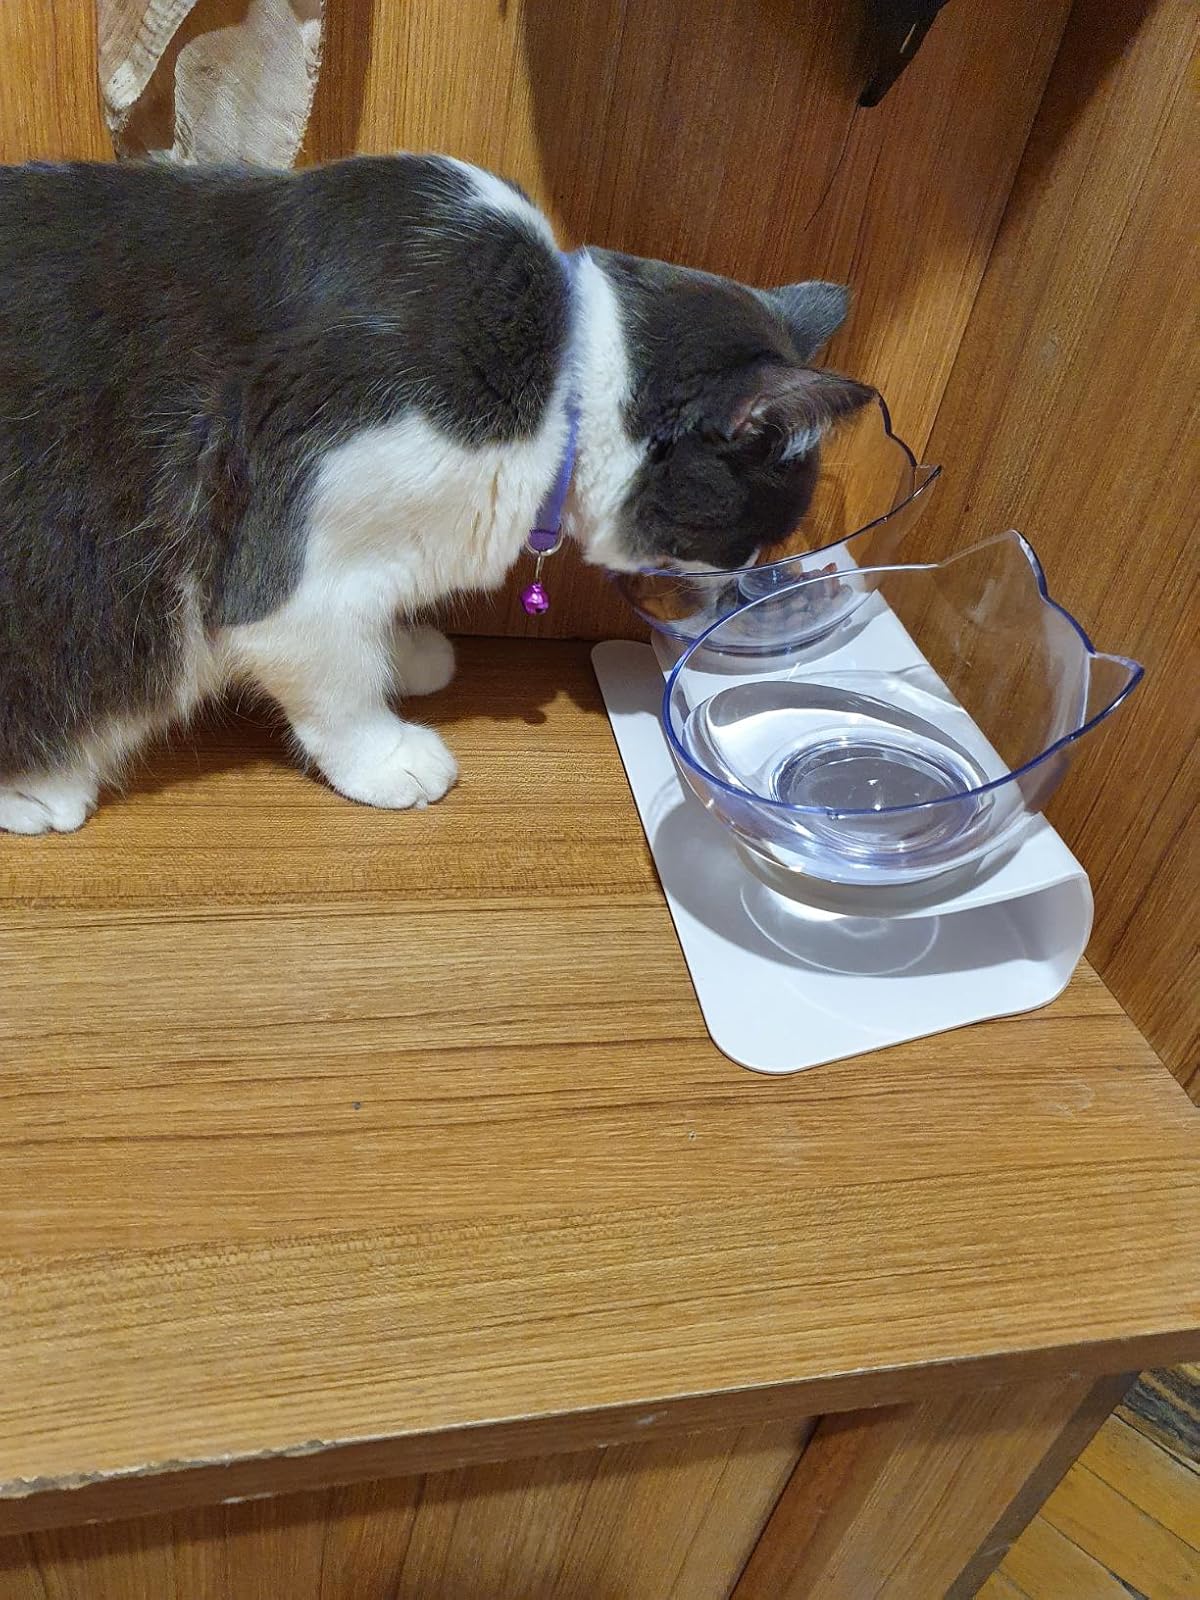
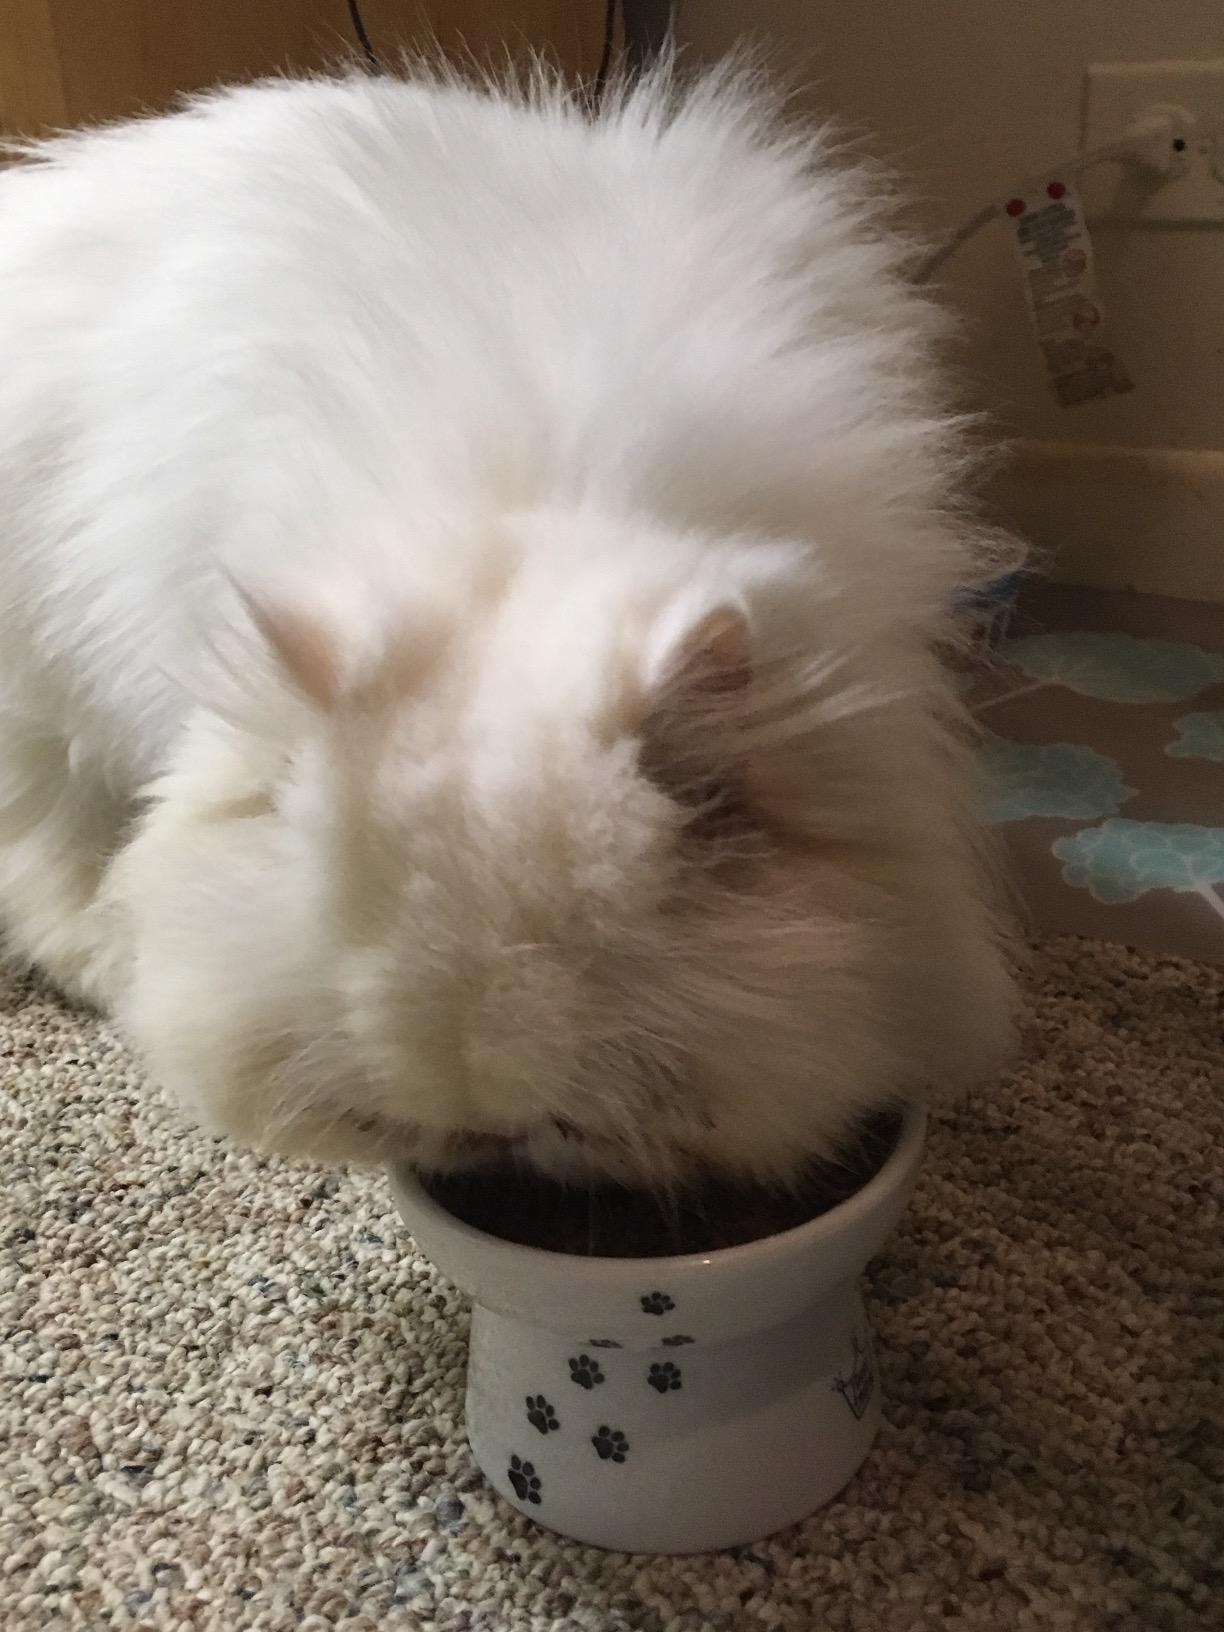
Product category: items_bowl
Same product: no